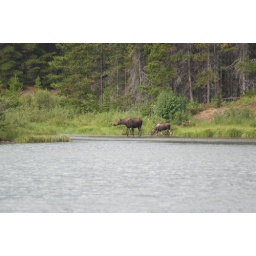
Moose cow and calf walking along the opposite shore, feeding on the plants in the shallow water.